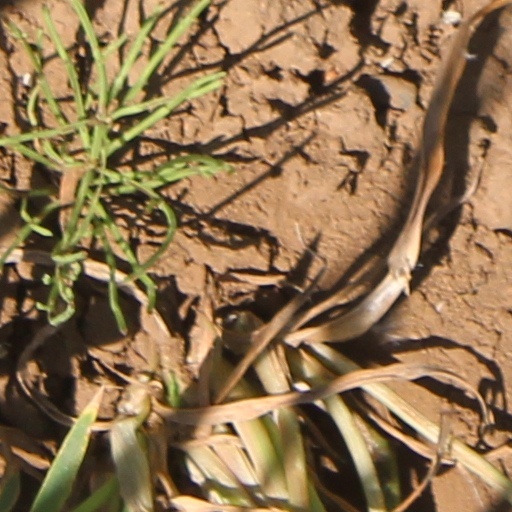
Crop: wheat